Crow Mountain Petroglyph

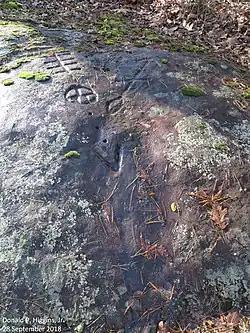

The Crow Mountain Petroglyph is a small petroglyph rock art panel in Pope County, Arkansas. The panel includes a sun motif and an arrow, both of which have been pecked into the rock. Although its provenance and age are unknown, it is similar in style to other examples of rock art in the United States. The arrow was observed on December 21, 1978 (the winter solstice) to point at the location of that day's sunset, so its use as a prehistoric solstice marker cannot be ruled out.